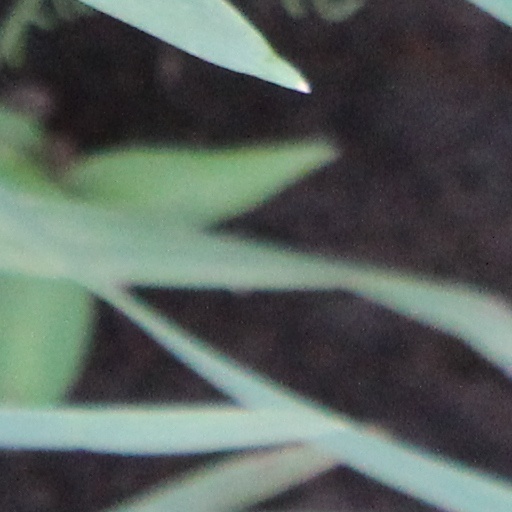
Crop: wheat